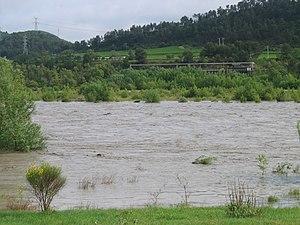
La Durance, rivière du sud-est de la France, en cru.
La Durance est une rivière du sud-est de la France se jetant dans le Rhône, dont elle est le deuxième affluent après la Saône pour la longueur et le troisième après la Saône et l’Isère pour le débit. Longue de 323,8 km, la Durance est la plus importante rivière de Provence.